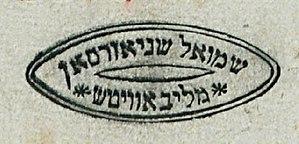
Le rabbin Shmouel Schneerson était un rabbi hassidique, quatrième rabbi de la dynastie Habad-Loubavitch. Après la mort de son père, le rabbin Menahem Mendel Schneerson en 5626, qui a divisé le mouvement Chabad, il succède à son père dans la ville de Lioubavitchi.